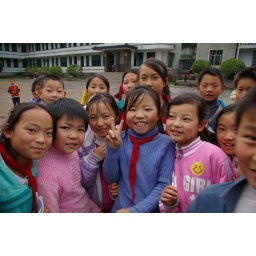
this girl in the blue in the middle was adorable - she gave us little trinkets before we left